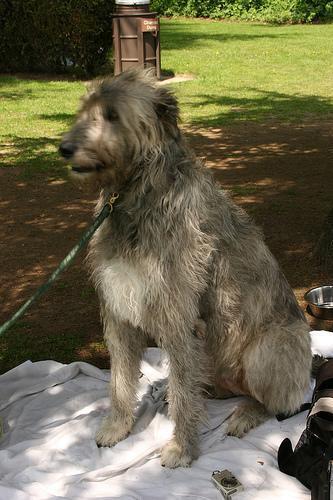
Irish_wolfhound